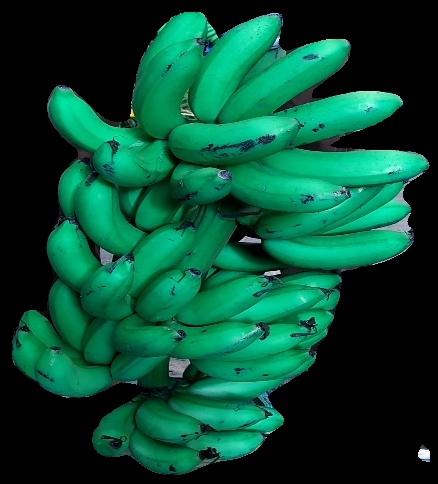
Variety: rasbale
Grade: grade1